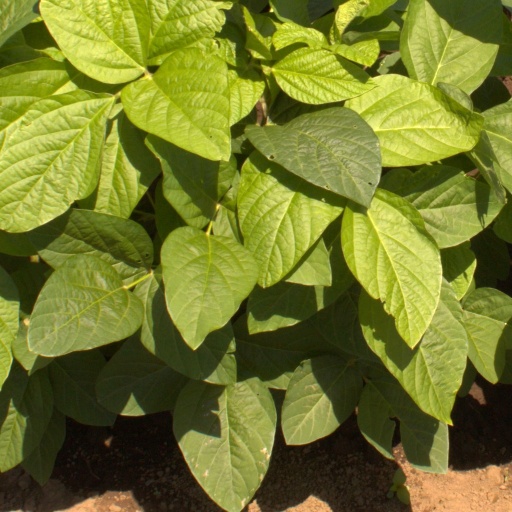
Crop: soybean